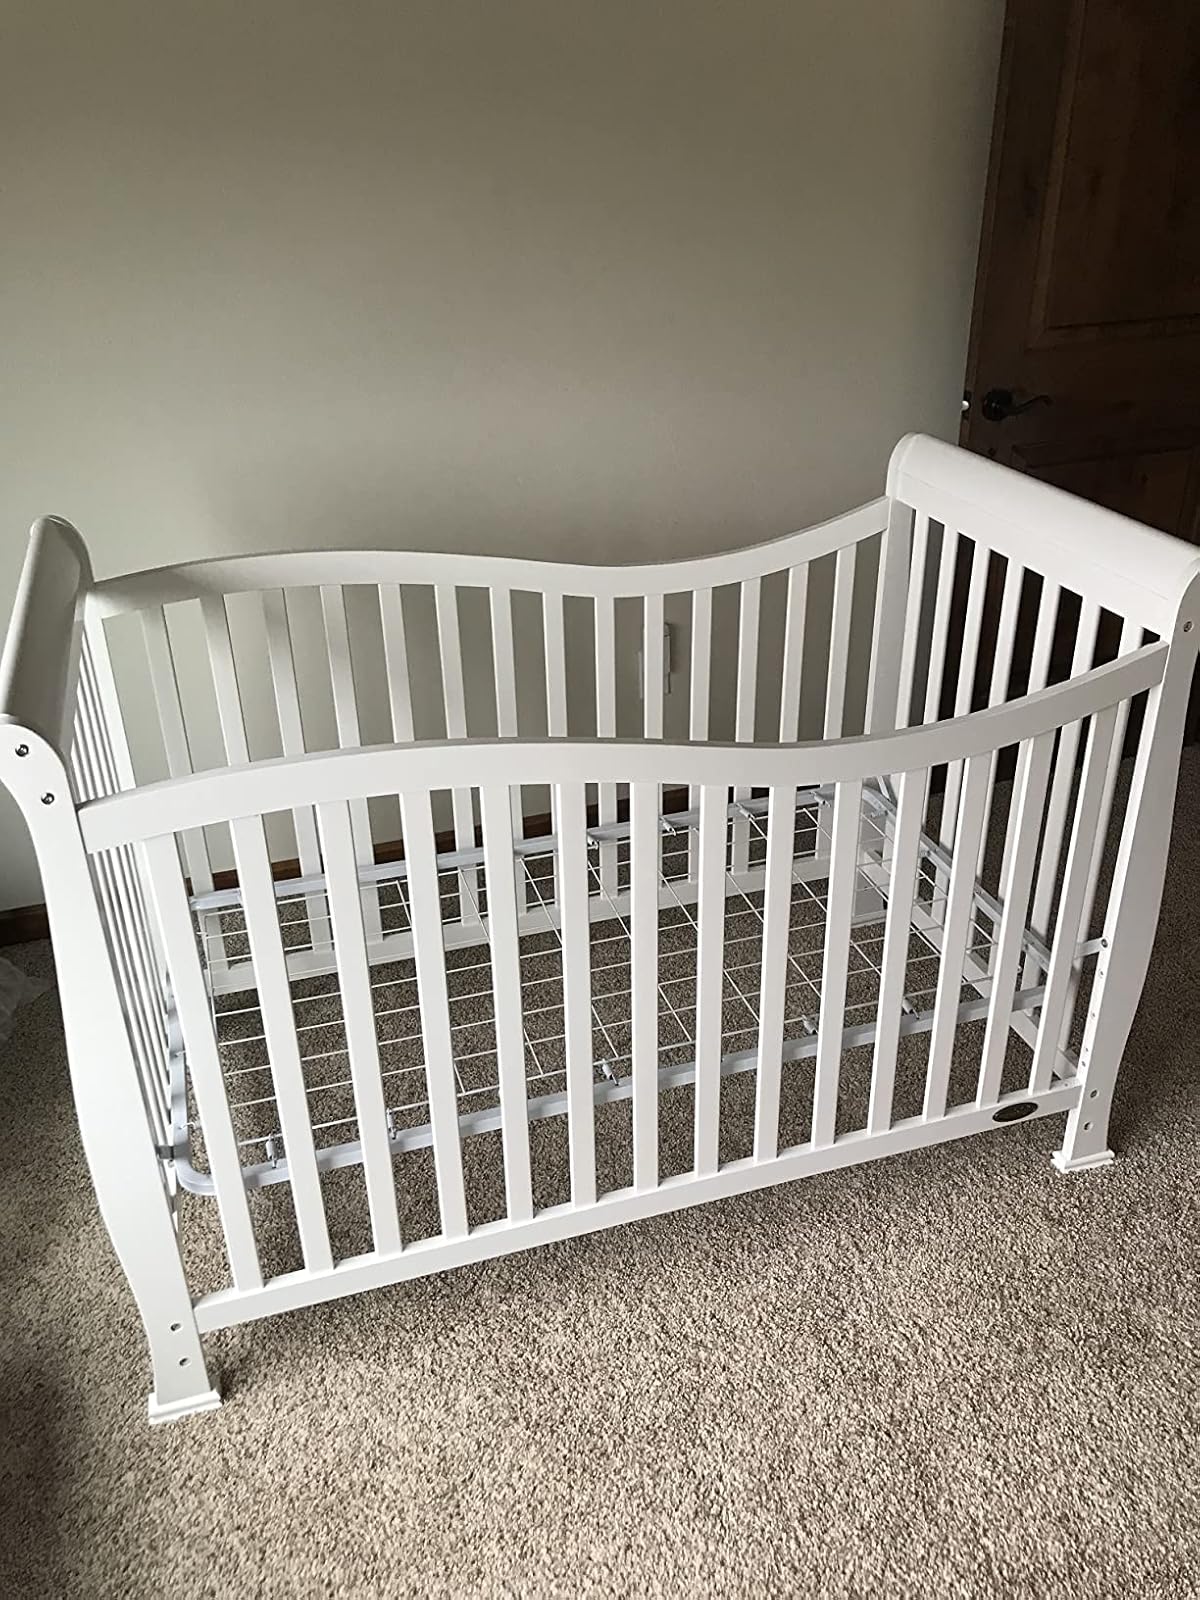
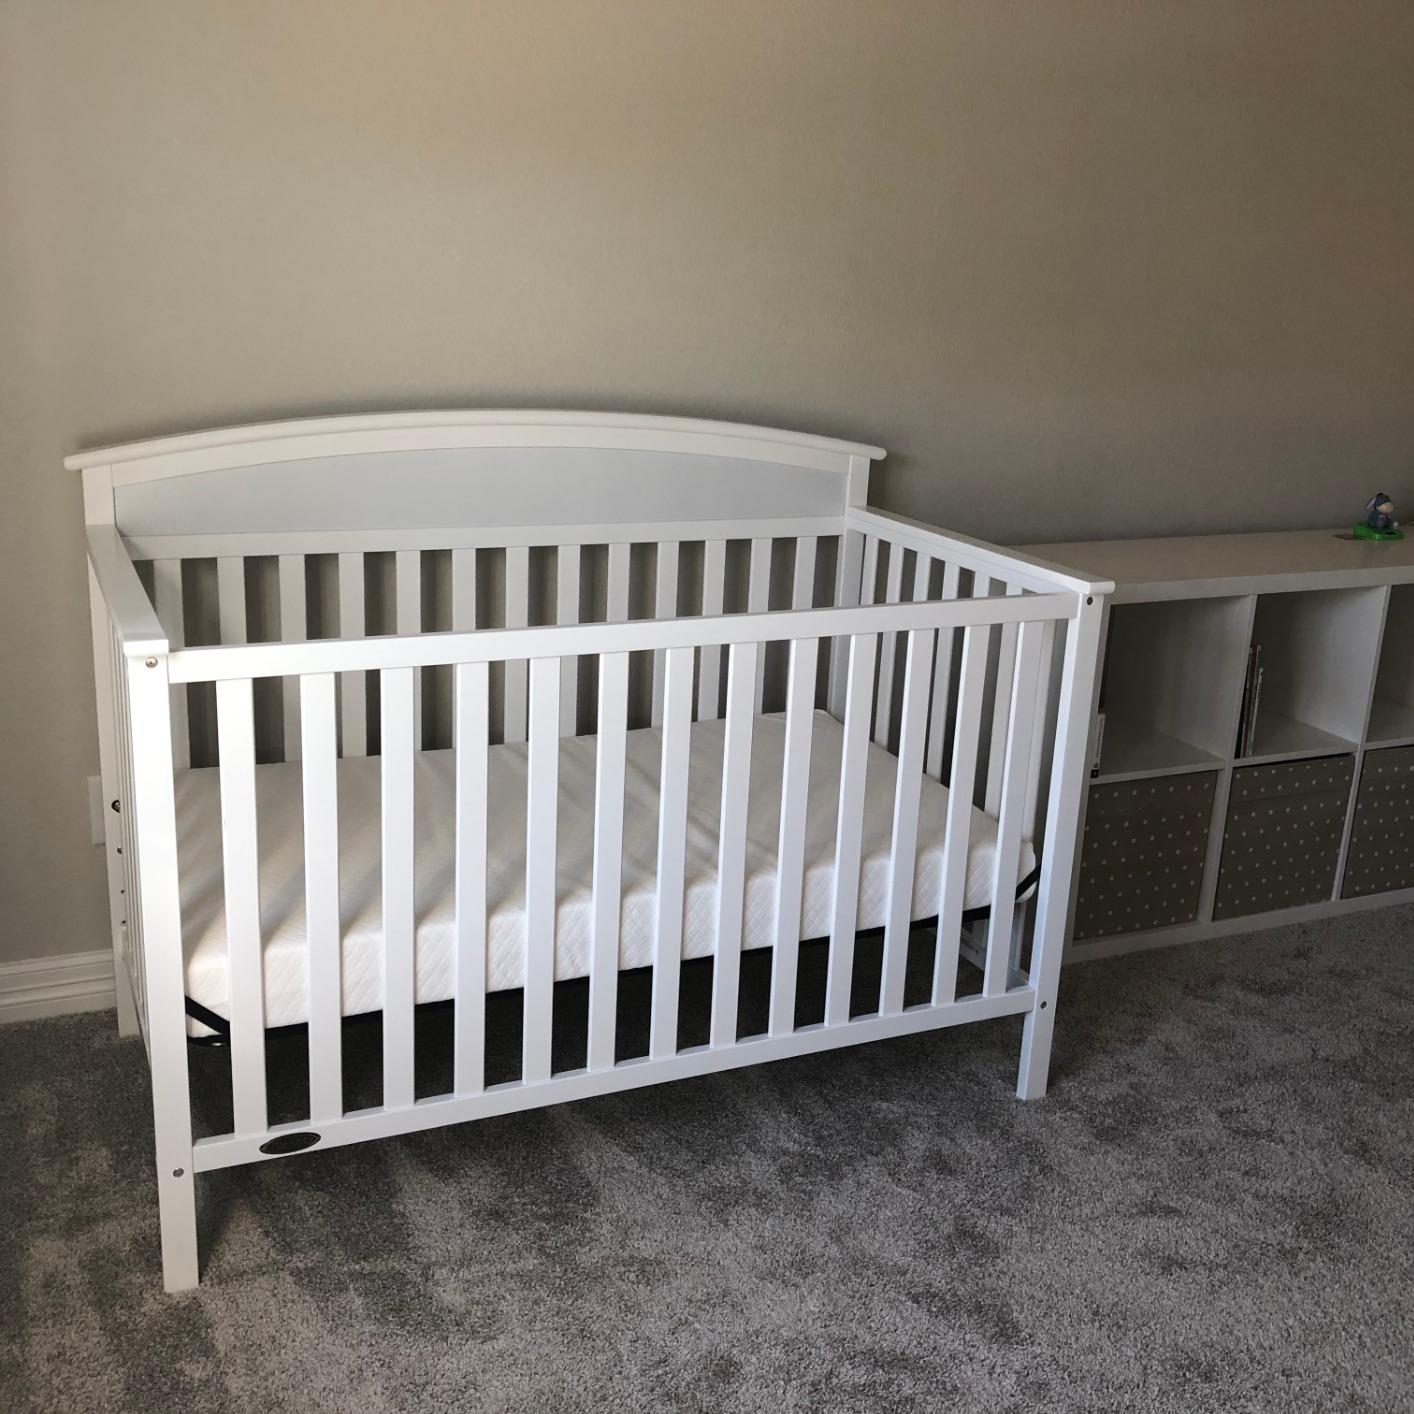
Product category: products_crib
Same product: no